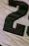
Number: 2